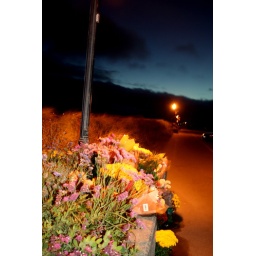
lisa bonney's memorial cross and flowers at the bolstad beach approach in long beach, washington. RIP, lisa.